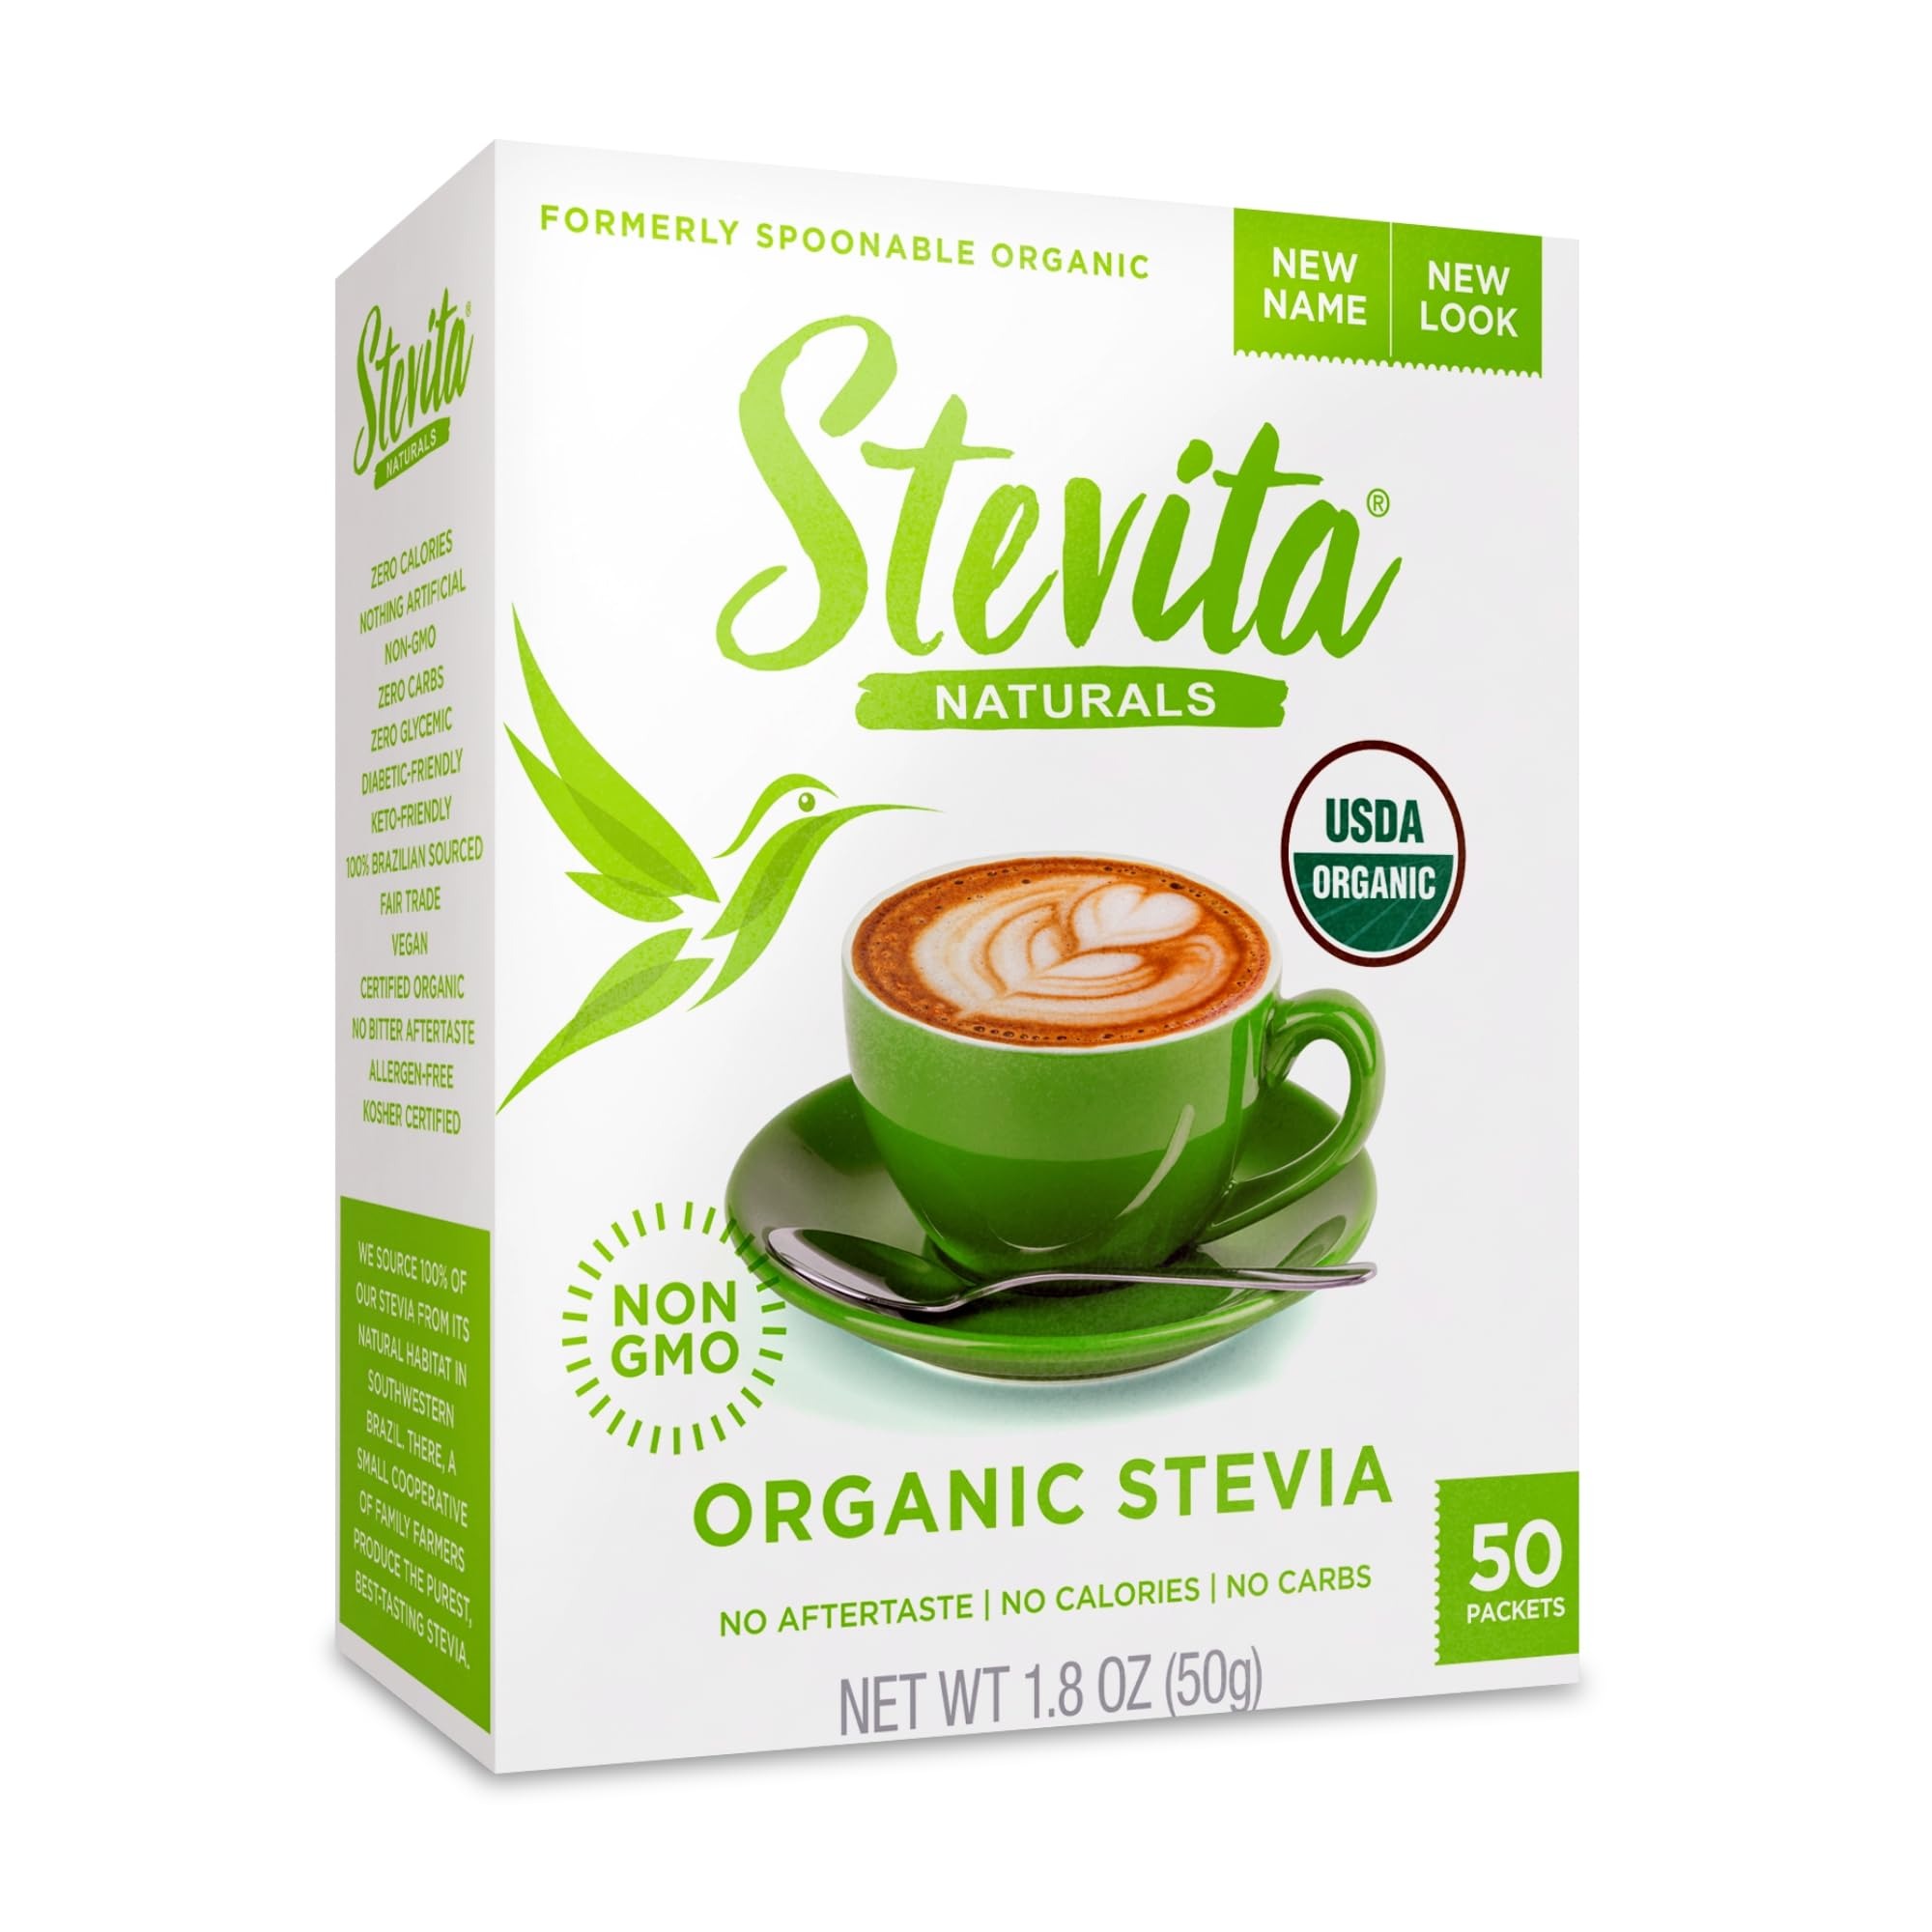
Item Name: Stevita Organic Stevia - 50 Packets - Stevia & Erythritol All-Natural Sweetener, No Calories - USDA Organic, Non-GMO, Vegan, Keto, Paleo, Gluten Free - 50 Servings
Bullet Point 1: SUGAR-FREE SWEETENER - This smooth blend of organic stevia & erythritol is carefully crafted to taste like sugar with no bitter aftertaste. It has zero calories & is four times sweeter than sugar, helping you use less for an exceptional value.
Bullet Point 2: ALL NATURAL - Our stevia is 100% certified USDA organic, fair trade, non-GMO, gluten free, Kosher certified, vegan, paleo & keto friendly. Since it contains no artificial sweeteners, it is also safe for teeth & diabetics.
Bullet Point 3: PACKAGED FOR FRESHNESS - Stevita Organic Stevia comes wrapped in individual packets so you can take them with you. This allows you to open only as much as necessary whenever & wherever you need it.
Bullet Point 4: SUSTAINABLY SOURCED - We source 100% of our stevia from the plant's natural habitat in southwestern Brazil. There, a small cooperative of family farmers sustainably produce pure, great-tasting stevia.
Bullet Point 5: TRUSTED NAME - Stevita introduced the world's first tabletop stevia in 1988 & has continued to sell this sustainable product for over 30 years. Today, we are still family operated & woman owned.
Value: 1.8
Unit: ounce

Price: 8.48